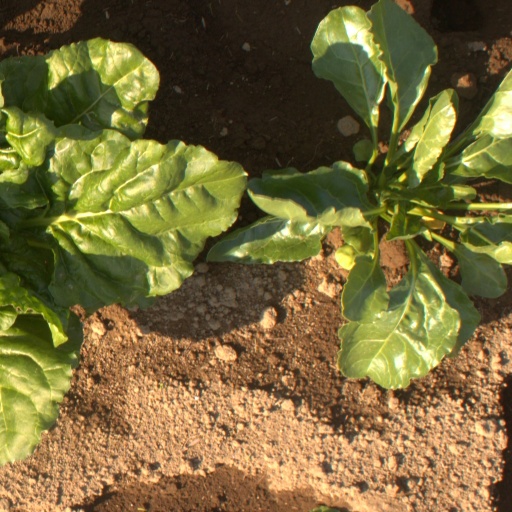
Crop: sugar beet